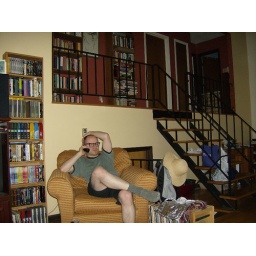
Chris in the living room, with the landing for the second floor in the background. We're still painting the trim and doors up there.